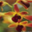
Label: orchid